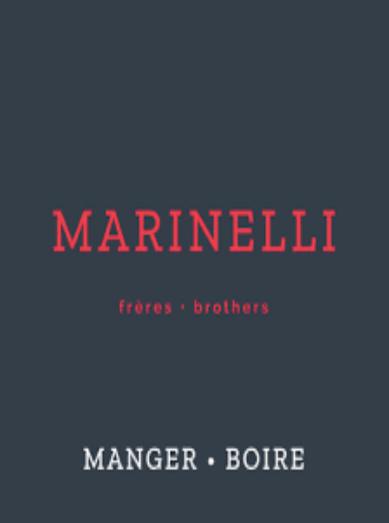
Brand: A. Marinelli
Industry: Food